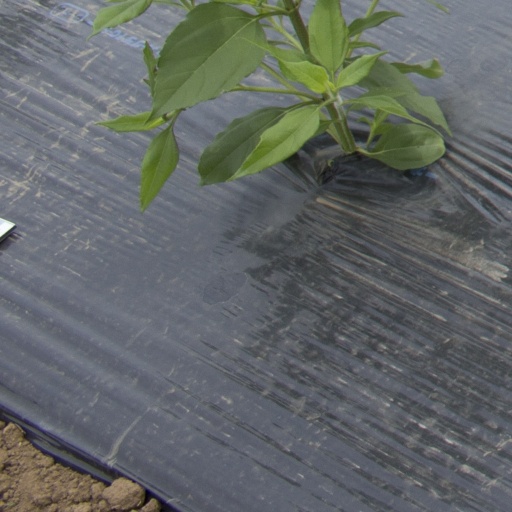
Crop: Jerusalem artichoke